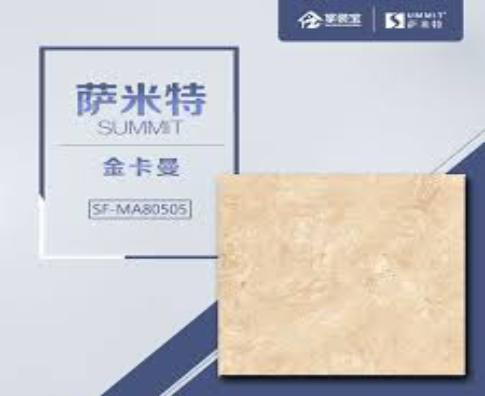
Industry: Others